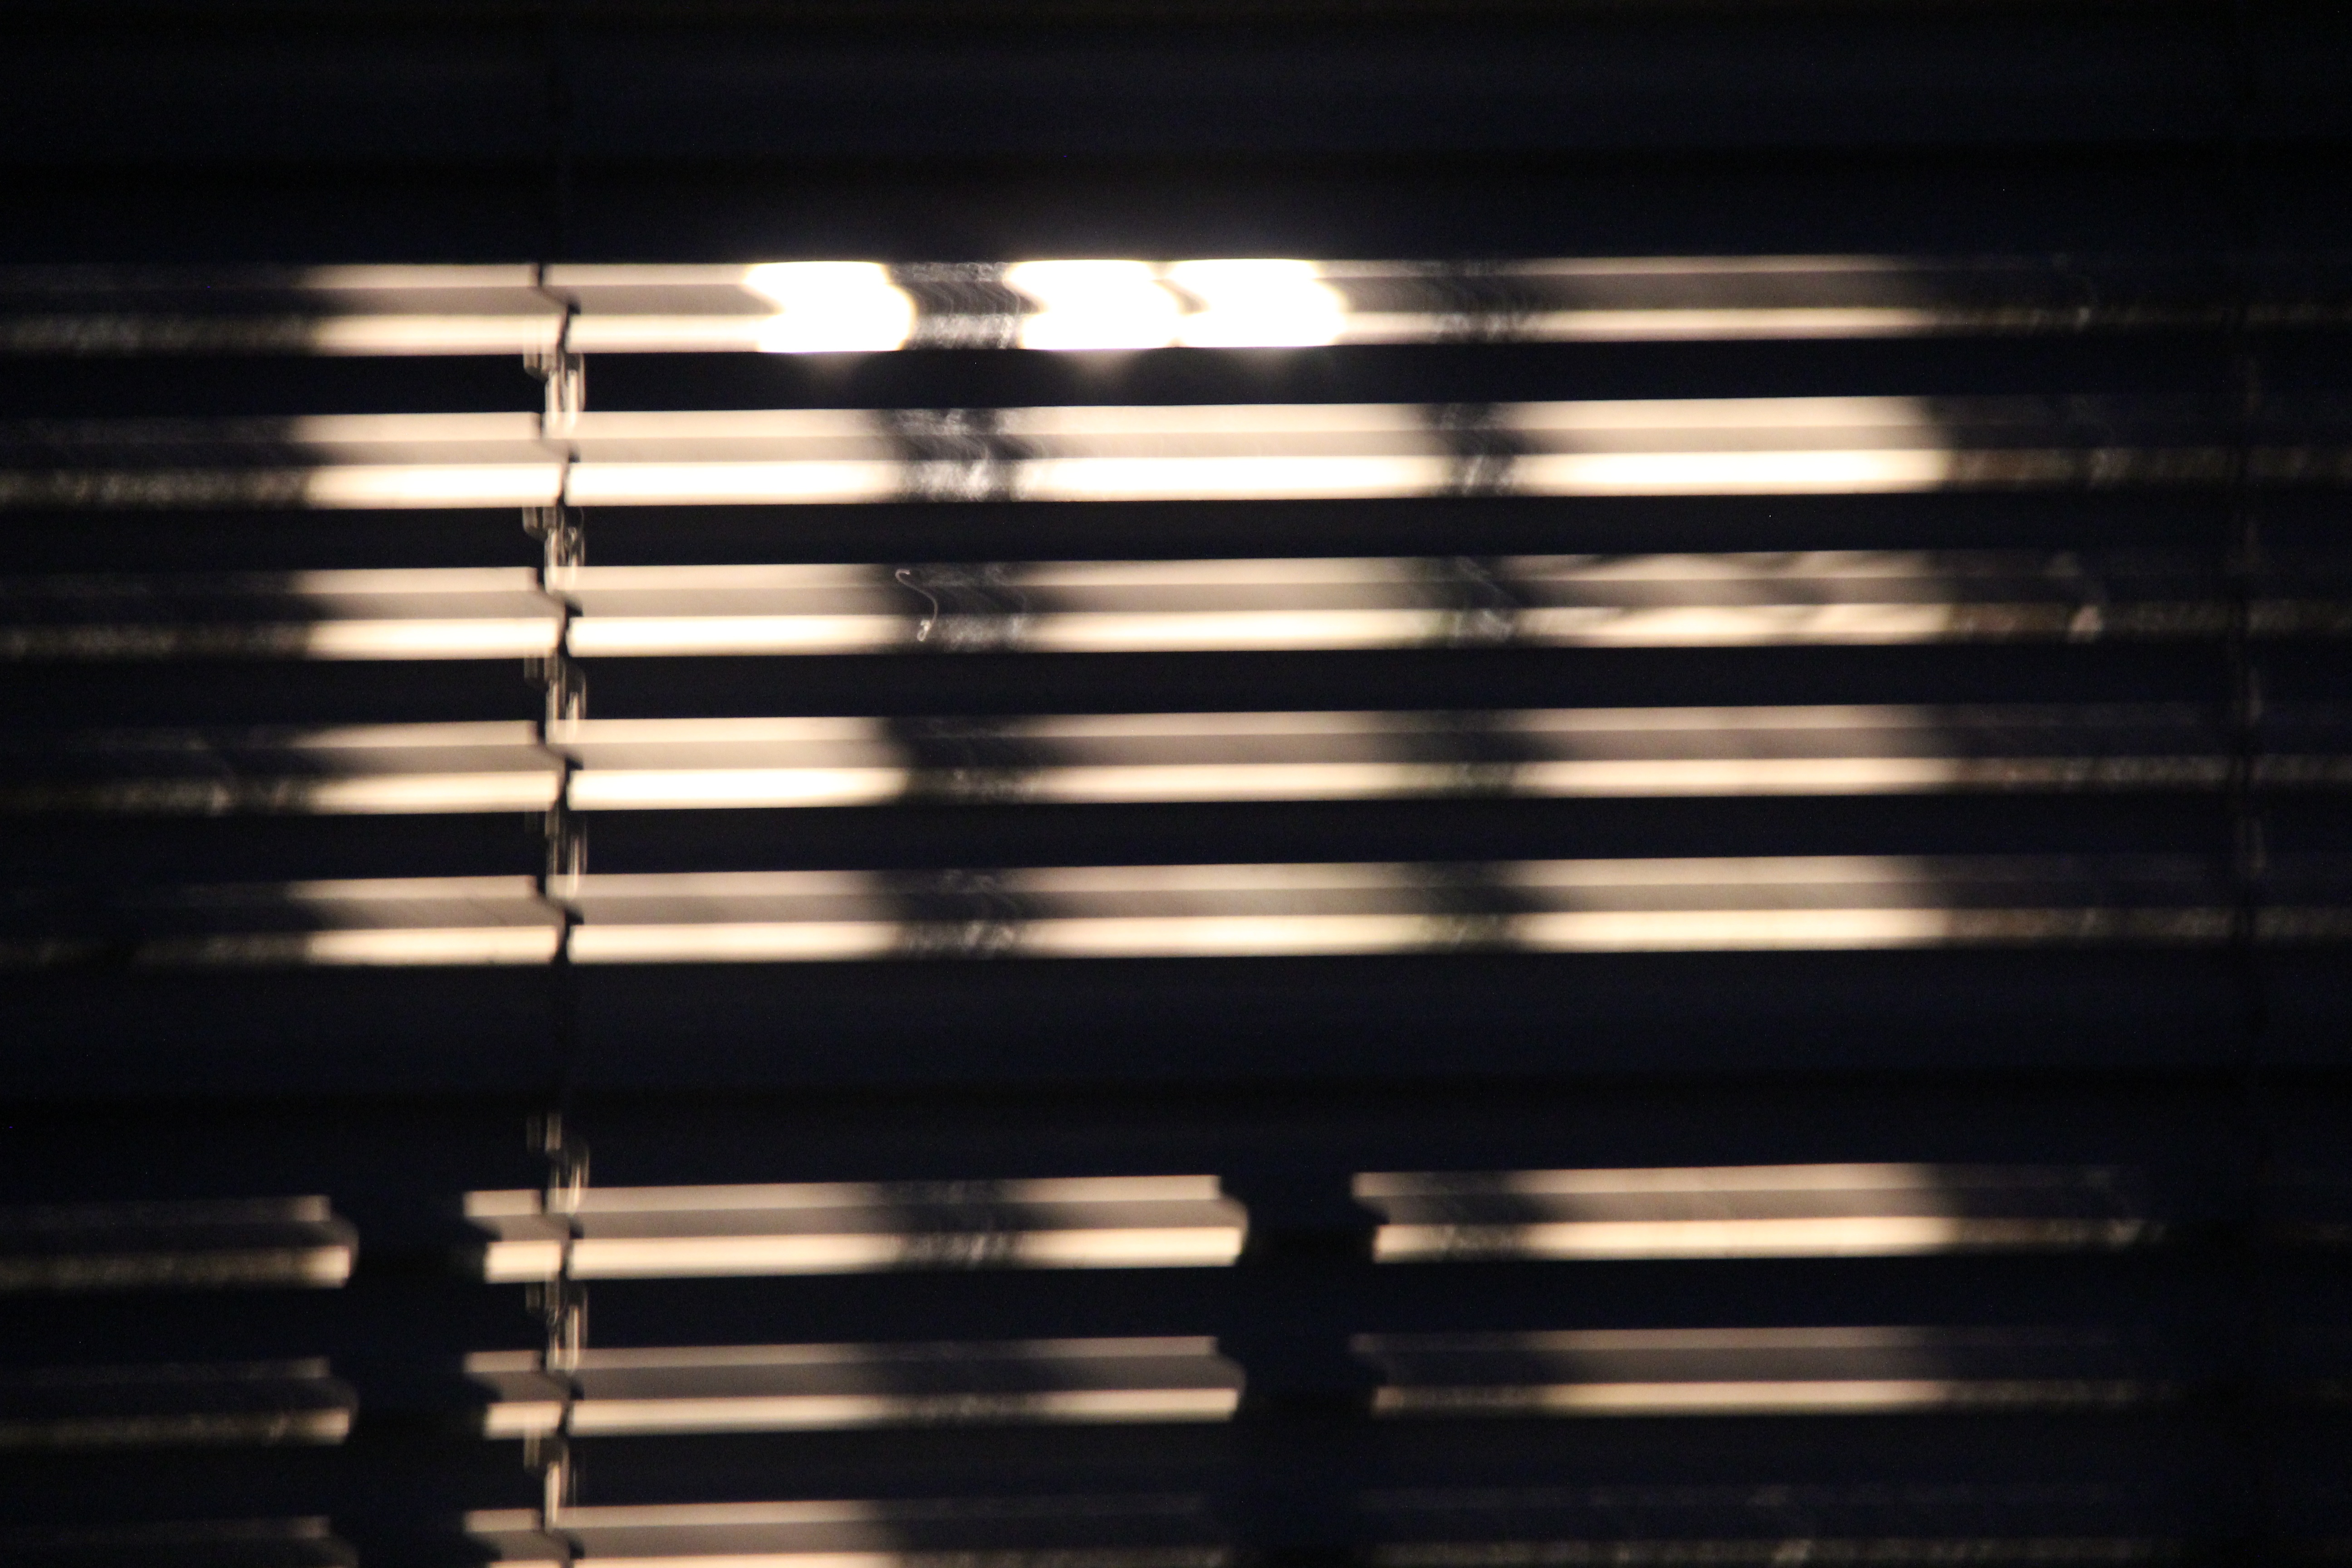
light, wood, white, sunlight, window, line, reflection, color, darkness, black, lighting, interior design, window blind, shape, window covering, window treatment